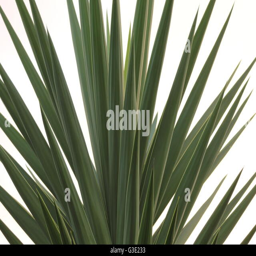
pointed leaves of a plant